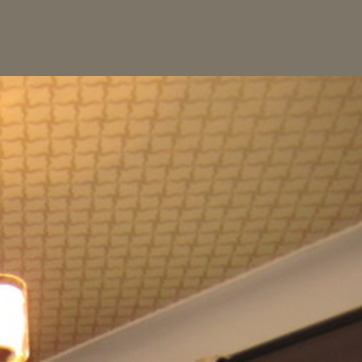
Material: wallpaper